Tanasi

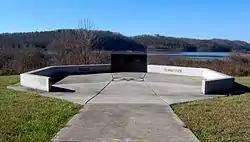
Monument overlooking the Tanasi site

Tanasi (also rendered Tanase, Tenasi, Tenassee, Tunissee, Tennessee, and other such variations) was a historic Overhill settlement site in present-day Monroe County, Tennessee, in the southeastern United States. The village became the namesake for the state of Tennessee. It was abandoned by the Cherokee in the 19th century for a rising town whose chief was more powerful. Tanasi served as the de facto capital of the Overhill Cherokee from as early as 1721 until 1730, when the capital shifted to Great Tellico.